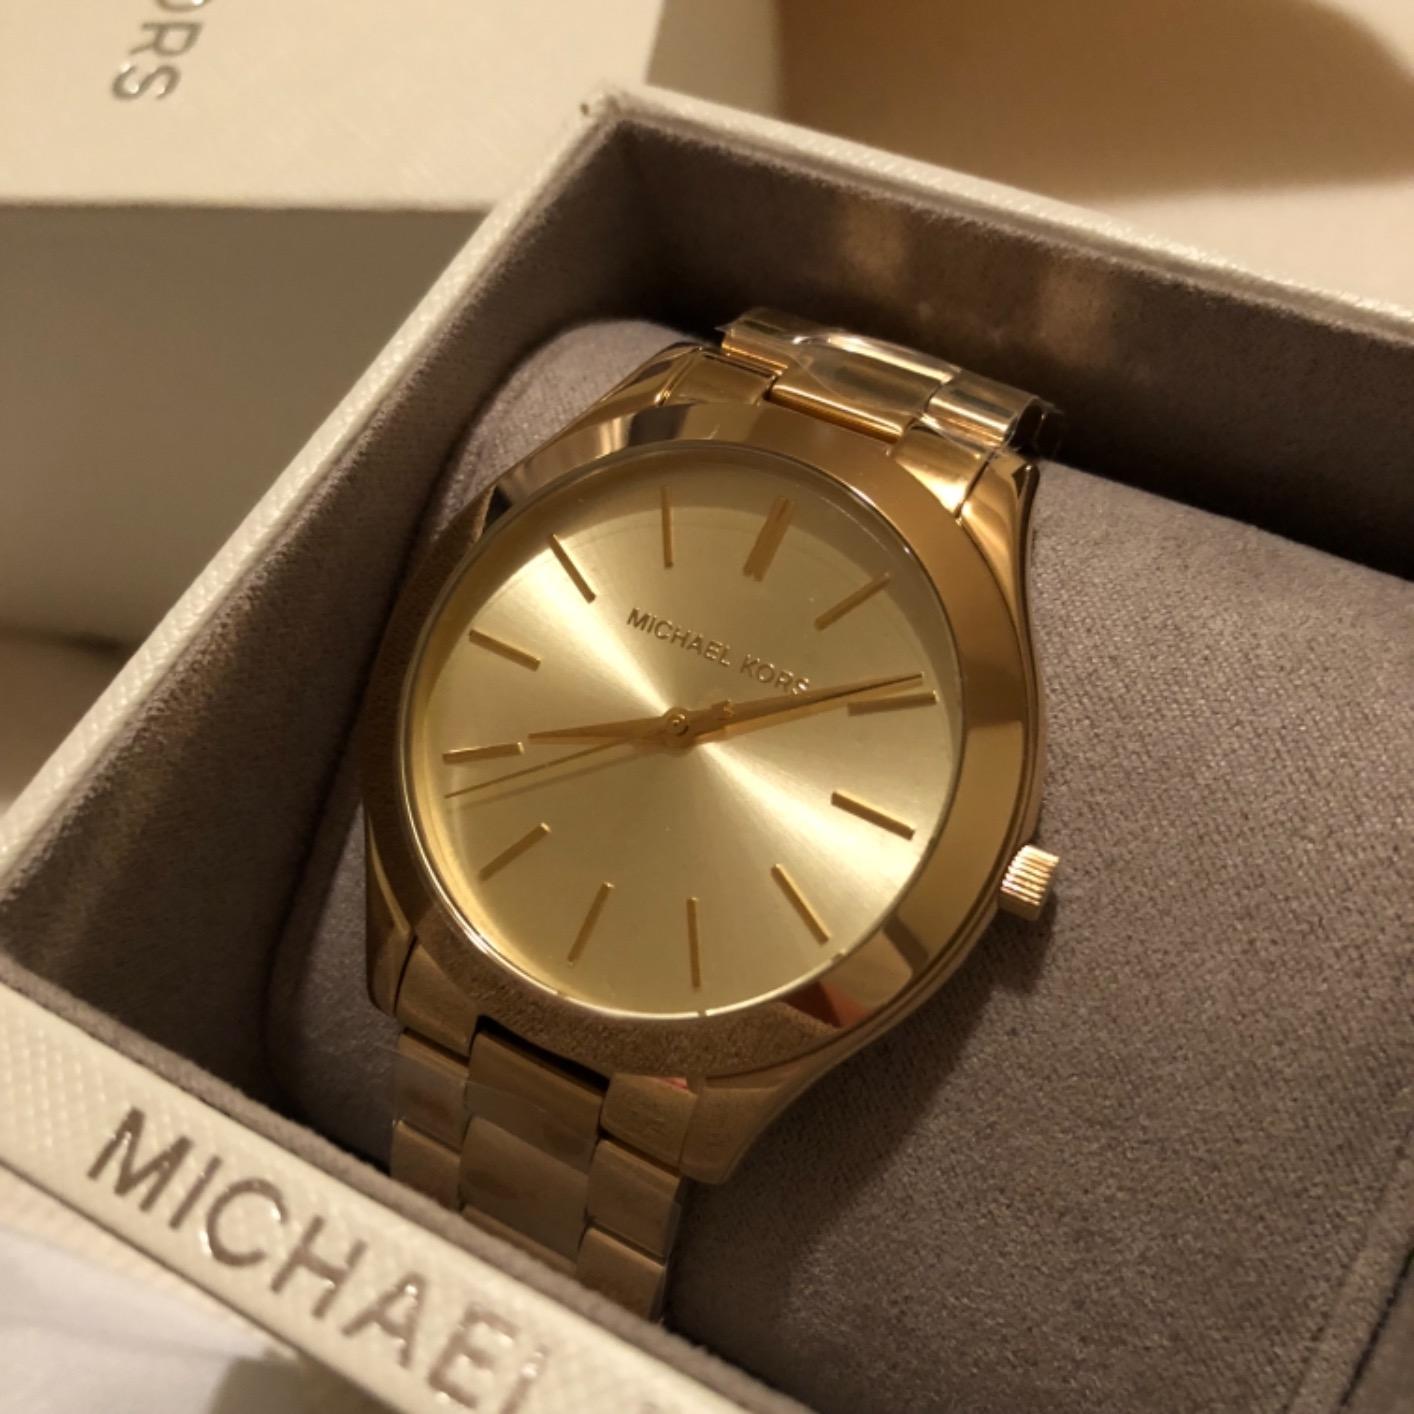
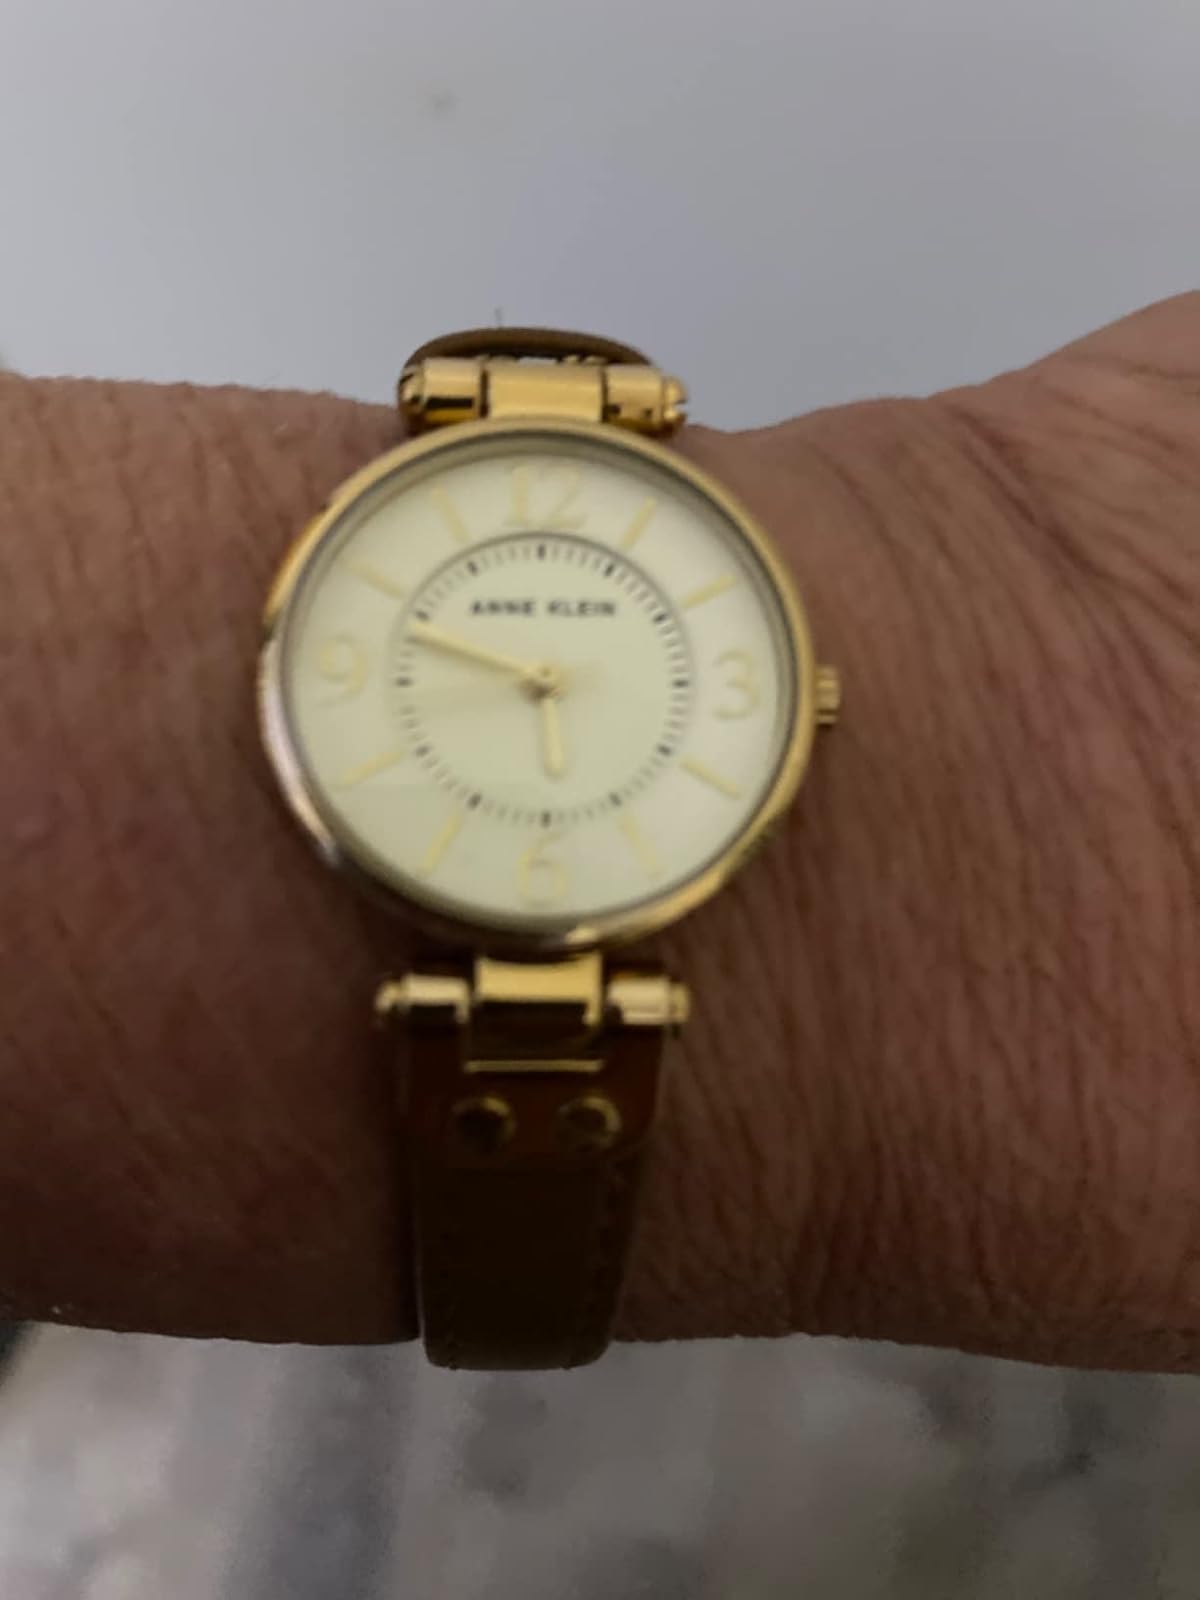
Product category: accessories_watch
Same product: no